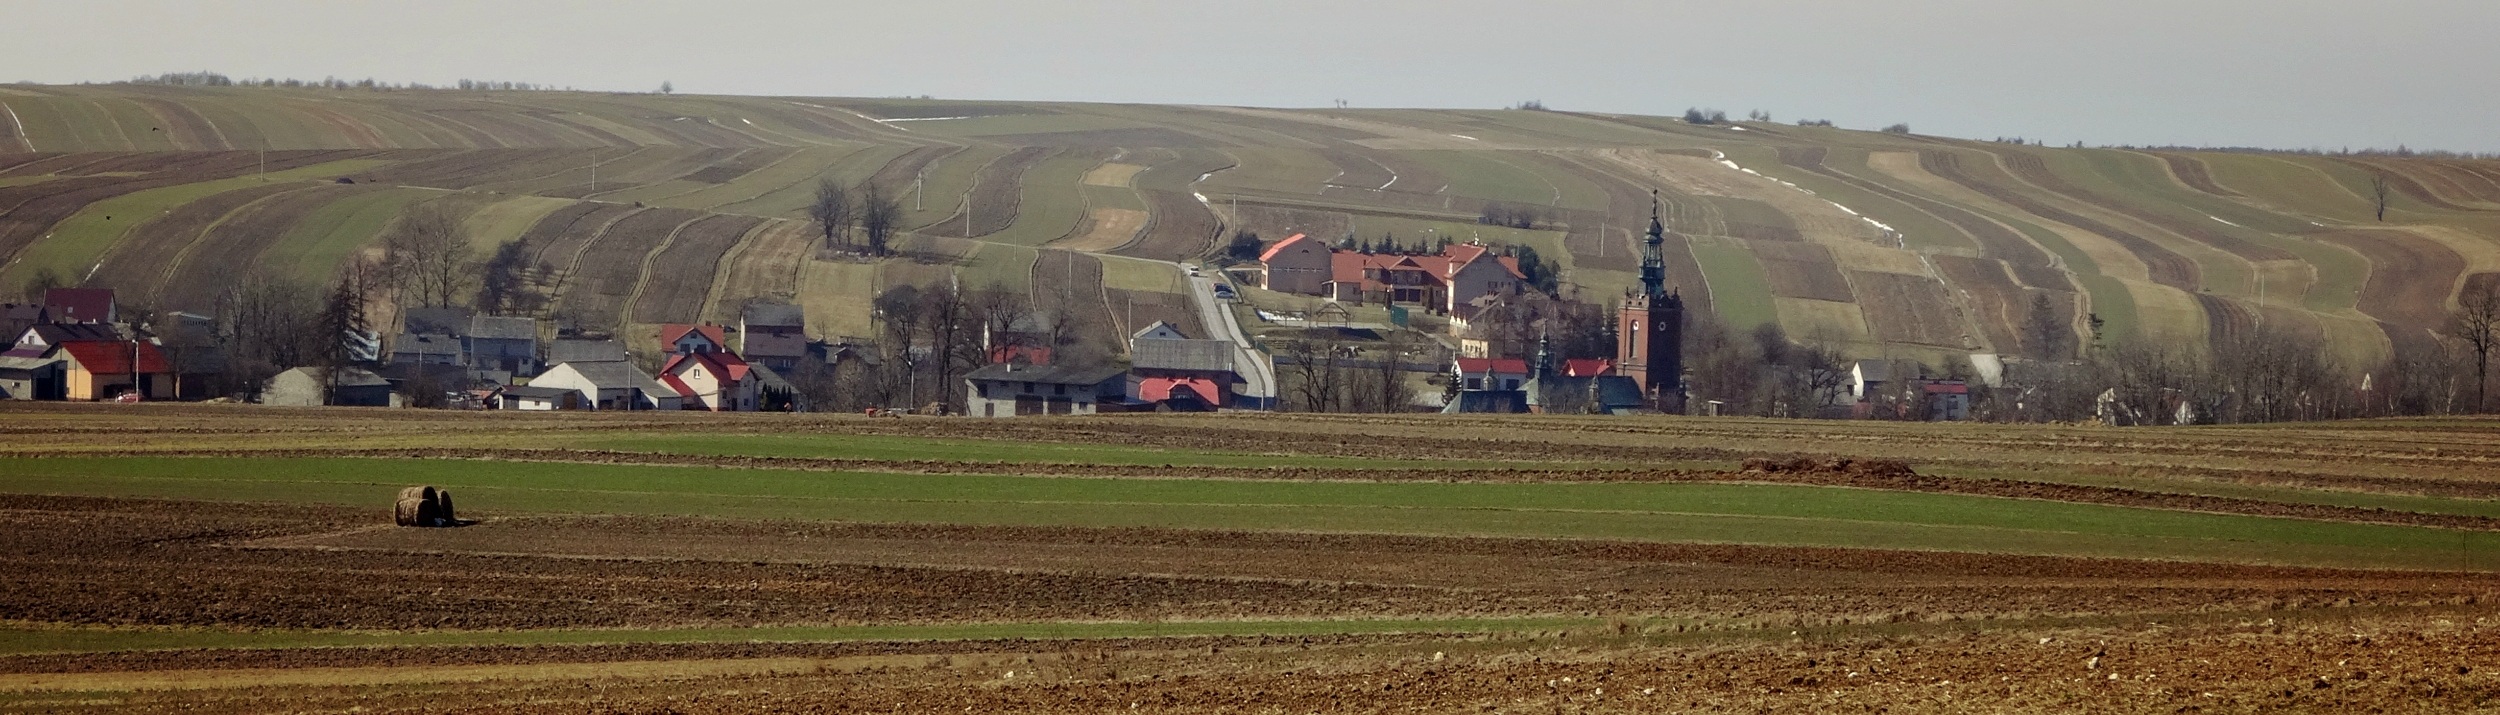
landscape, field, panorama, agriculture, plain, fields, badlands, poland, plateau, poland village, paddy field, the cultivation of, geographical feature